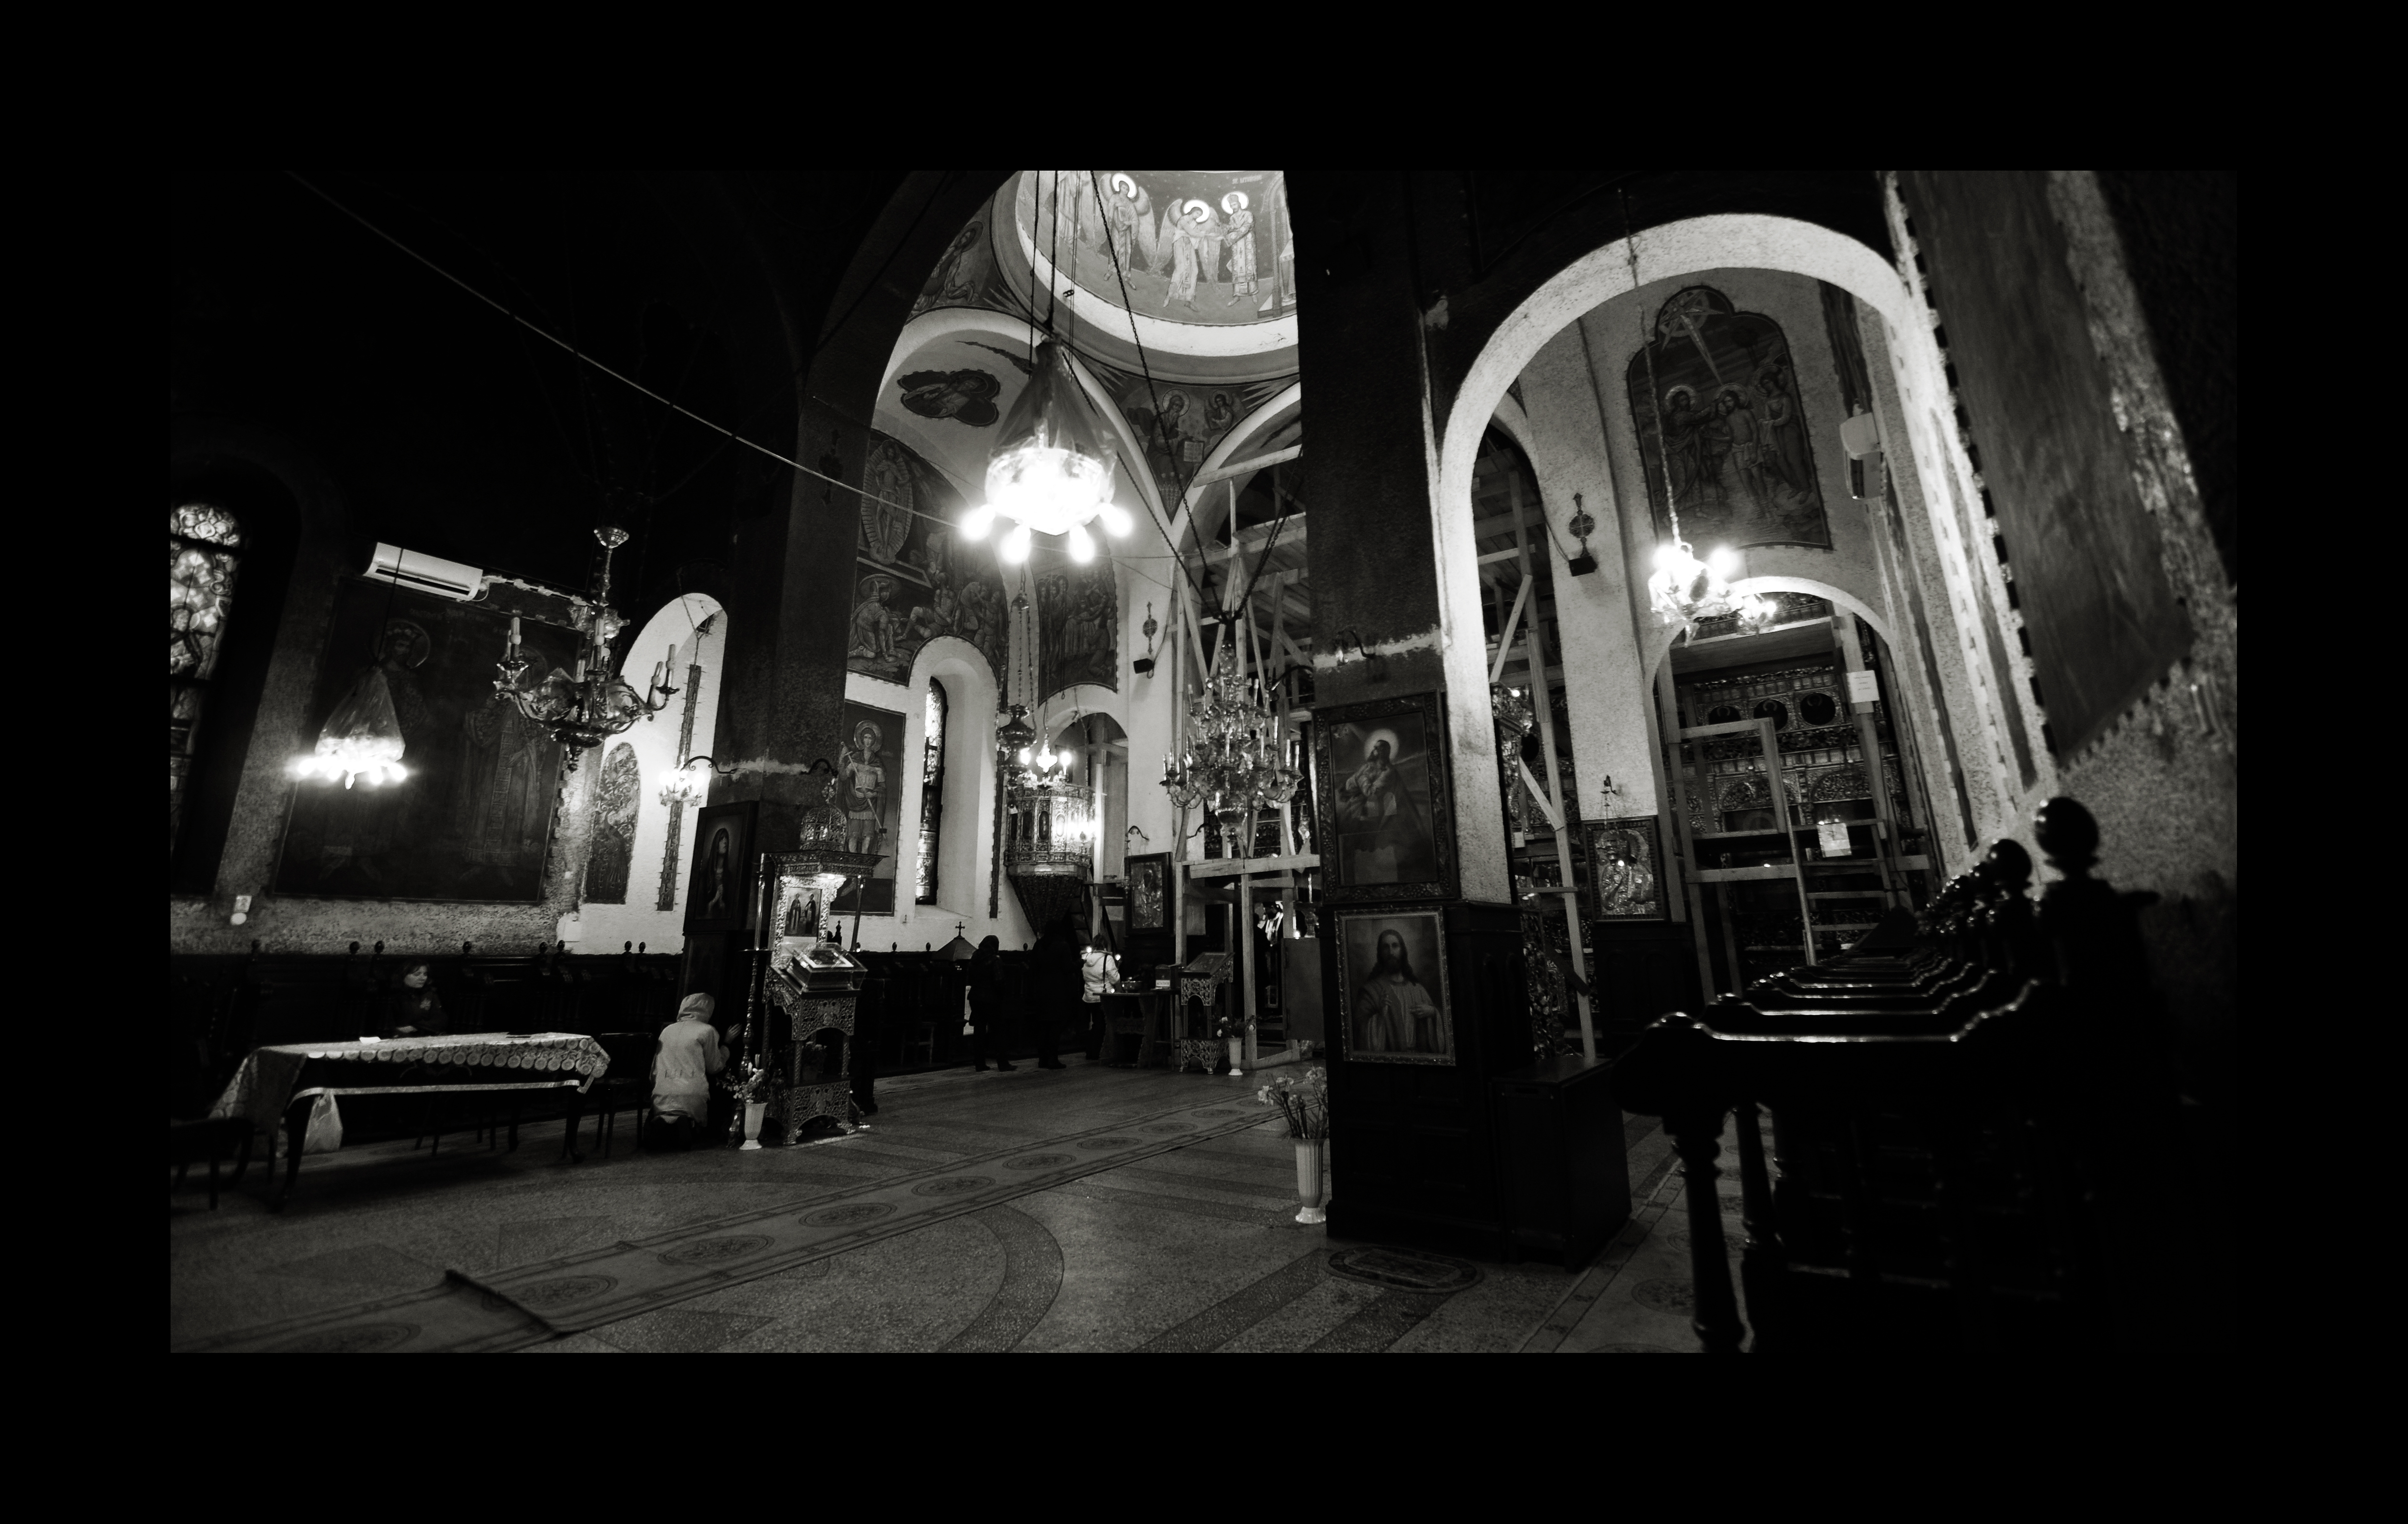
light, black and white, architecture, night, photography, interior, building, photo, arch, religion, darkness, church, black, monochrome, christian, lighting, photos, religious, art, de, iconography, churches, fotografie, christianity, romana, arc, orthodox, vaulting, eastern, dome, murals, icon, romania, icons, bucharest, bor, biserica, arhitectura, orthodoxy, lumina, cupola, pendentives, pendentive, pandantiv, pandantivi, romanian, icoana, ortodoxa, ortodoxia, ortodoxie, ecclesiastical, bisericeasc, cladire, edificiu, bucuresti, bisericasfioannou, saintjohnnewchurch, translatare, eik n, cre tinism, cre tin, monochrome photography